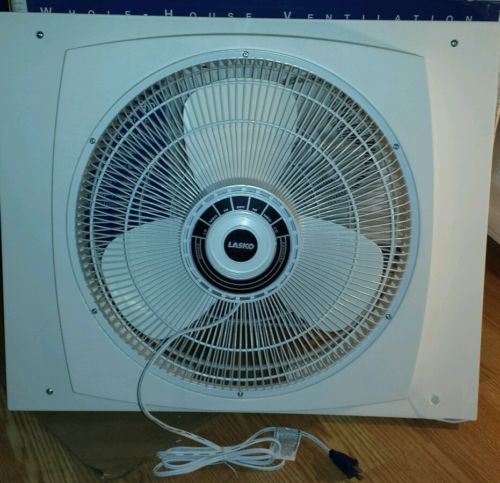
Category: fan